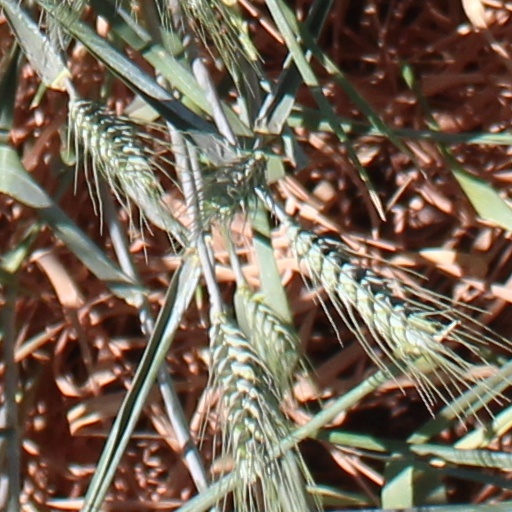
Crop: wheat